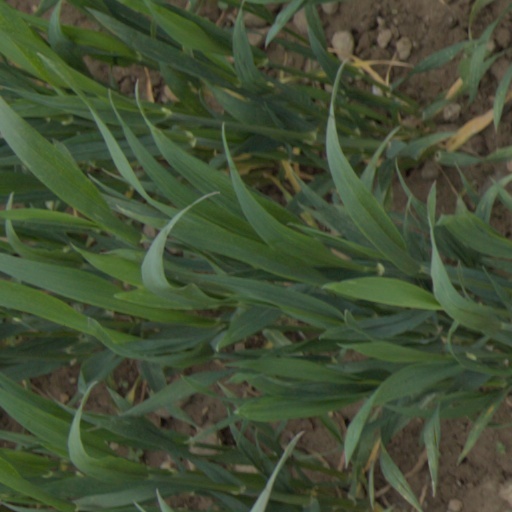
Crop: wheat